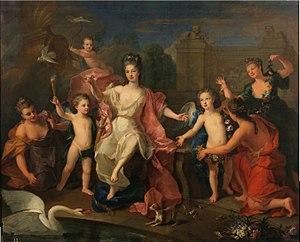
Marie-Adélaïde de Savoie, naît le 6 décembre 1685 à Turin, capitale du duché de Savoie, et décède le 12 février 1712 à Versailles, capitale du Royaume de France, est une princesse issue de la Maison de Savoie, et par mariage duchesse de Bourgogne puis dauphine de France. Elle est la mère de Louis, duc d'Anjou, qui devient roi de France sous le nom de Louis XV.